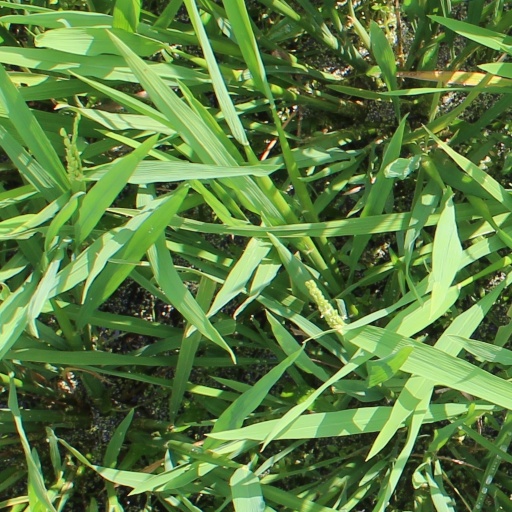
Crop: rice